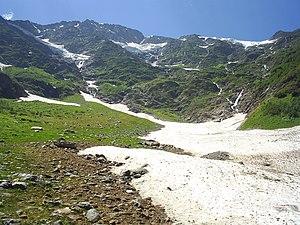
Cet article recense les sites inscrits au patrimoine mondial en Russie.